Plantungan concentration camp

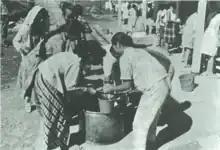
Women prisoners getting daily water rations in Plantungan camp c.1973

Among the high-profile detainees at Plantungan, during its years of operation, were a number of Gerwani leaders and other leftist women, as well as the wives of high-ranking communists who were interned elsewhere. These included Umi Sardjono, former chair of Gerwani; Salawati Daud, a journalist and independence figure; Mia Bustam, and artist and wife of the painter Sindu Sudjojono; Dr. Sumiyarsi Siwirini, a left-wing activist, medical doctor and head of the Indonesian Association of University Graduates; and Siti Suratih, a midwife and wife of high-ranking Communist Party leader Oloan Hutapea. Others were peasant activists, trade union members or low-ranking members of Communist-affiliated organizations; some had even been processed for release from earlier facilities before being transferred to Plantungan instead. Dr. Sumiyarsi in particular gained a high profile while imprisoned at Plantungan; she ran a medical unit in the camp which eventually attracted patients from surrounding areas. Conditions in the camp were far from the worst in the whole system of political imprisonment; but they were still not good, with prisoners forced to participate in manual labour, denied the right of contact with their family, exposed to dangerous animals, verbally abused, and not allowed to read anything but religious literature. Work units were divided into separate groups: agriculture, fishing, gardening, sewing, crafts, production and marketing; the sale of their products gave a modest income to the prisoners.